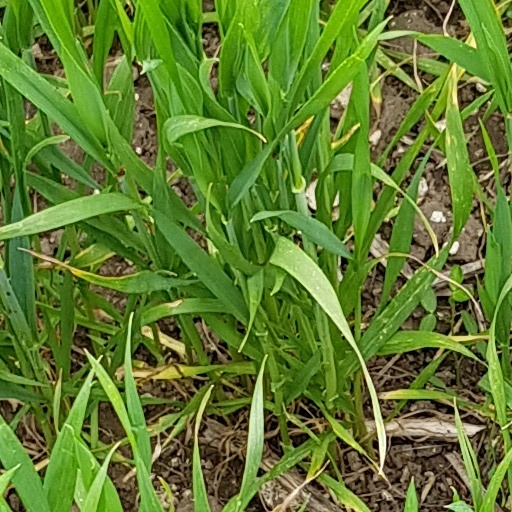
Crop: wheat